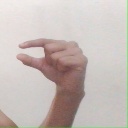
अक्षर: ग